George Henry Peters

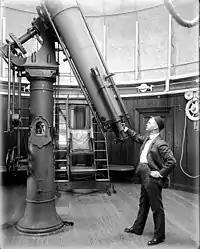
George Henry Peters (approx. 1920)

George Henry Peters (1863–October 18, 1947) was a US astronomer and a discoverer of minor planets.